Echinops

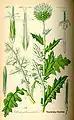
Illustration of globe thistle "Echinops sphaerocephalus"

The globe thistle species are perennial herbaceous plants. They form rhizomes as perennial organs. The independently upright stems are angular. The alternately arranged leaves are one to two-pinnately divided and white, woolly and tomentose on the underside.